McLaren F1 GTR

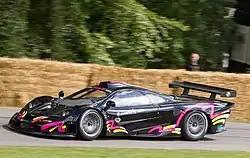
The 1997 F1 GTR of Richard Smith driven by Kenny Bräck at Goodwood FoS.

With the BPR Global GT Series reformed into the FIA GT Championship in 1997, rules regarding the cars used in the premier GT1 class were altered. Homologation specials like the Porsche 911 GT1 had already proven their worth in the final races of 1996, while newcomer Mercedes-Benz was showing the potential of their new CLK-GTR in testing. McLaren was therefore forced to give the F1 extensive modifications in order to be able to compete against cars that had been meant as race cars first and not road cars like the F1.